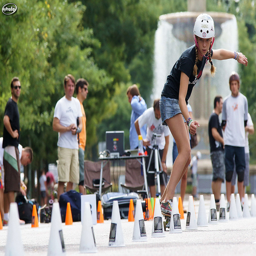
A group of people standing around orange and white cones.
a lady on a skate board goes through an obstacle course
Children are skateboarding around cones on the road.
A girl is skateboarding through cones in the street.
A girl skateboarding through a series of cones